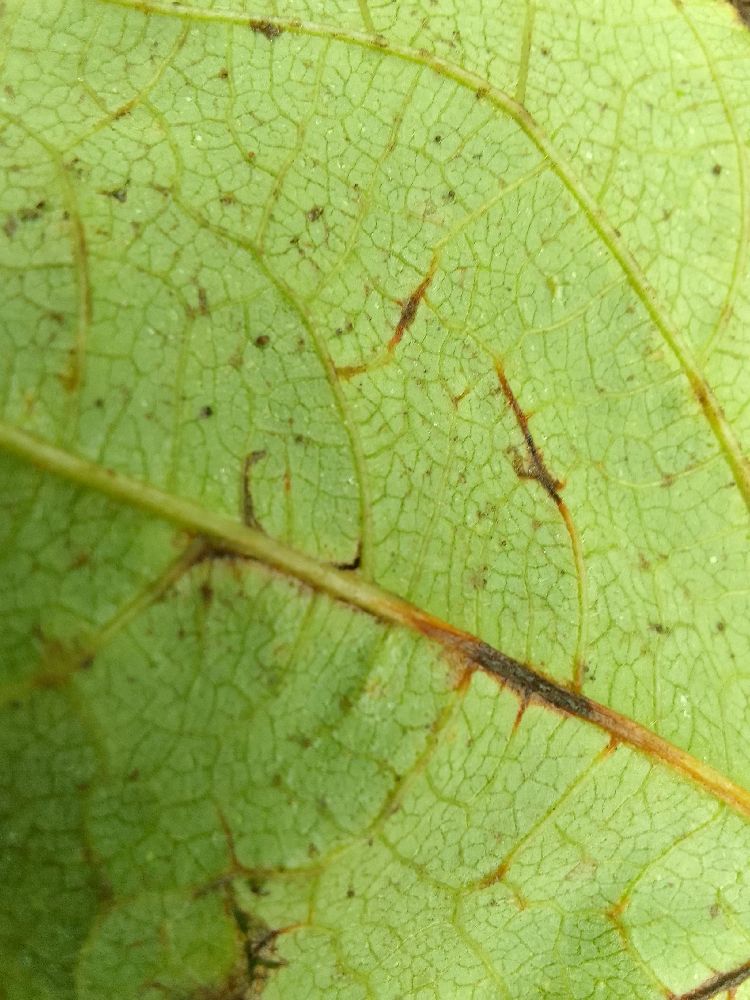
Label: anthracnose